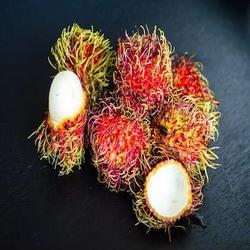
Label: Rambutan